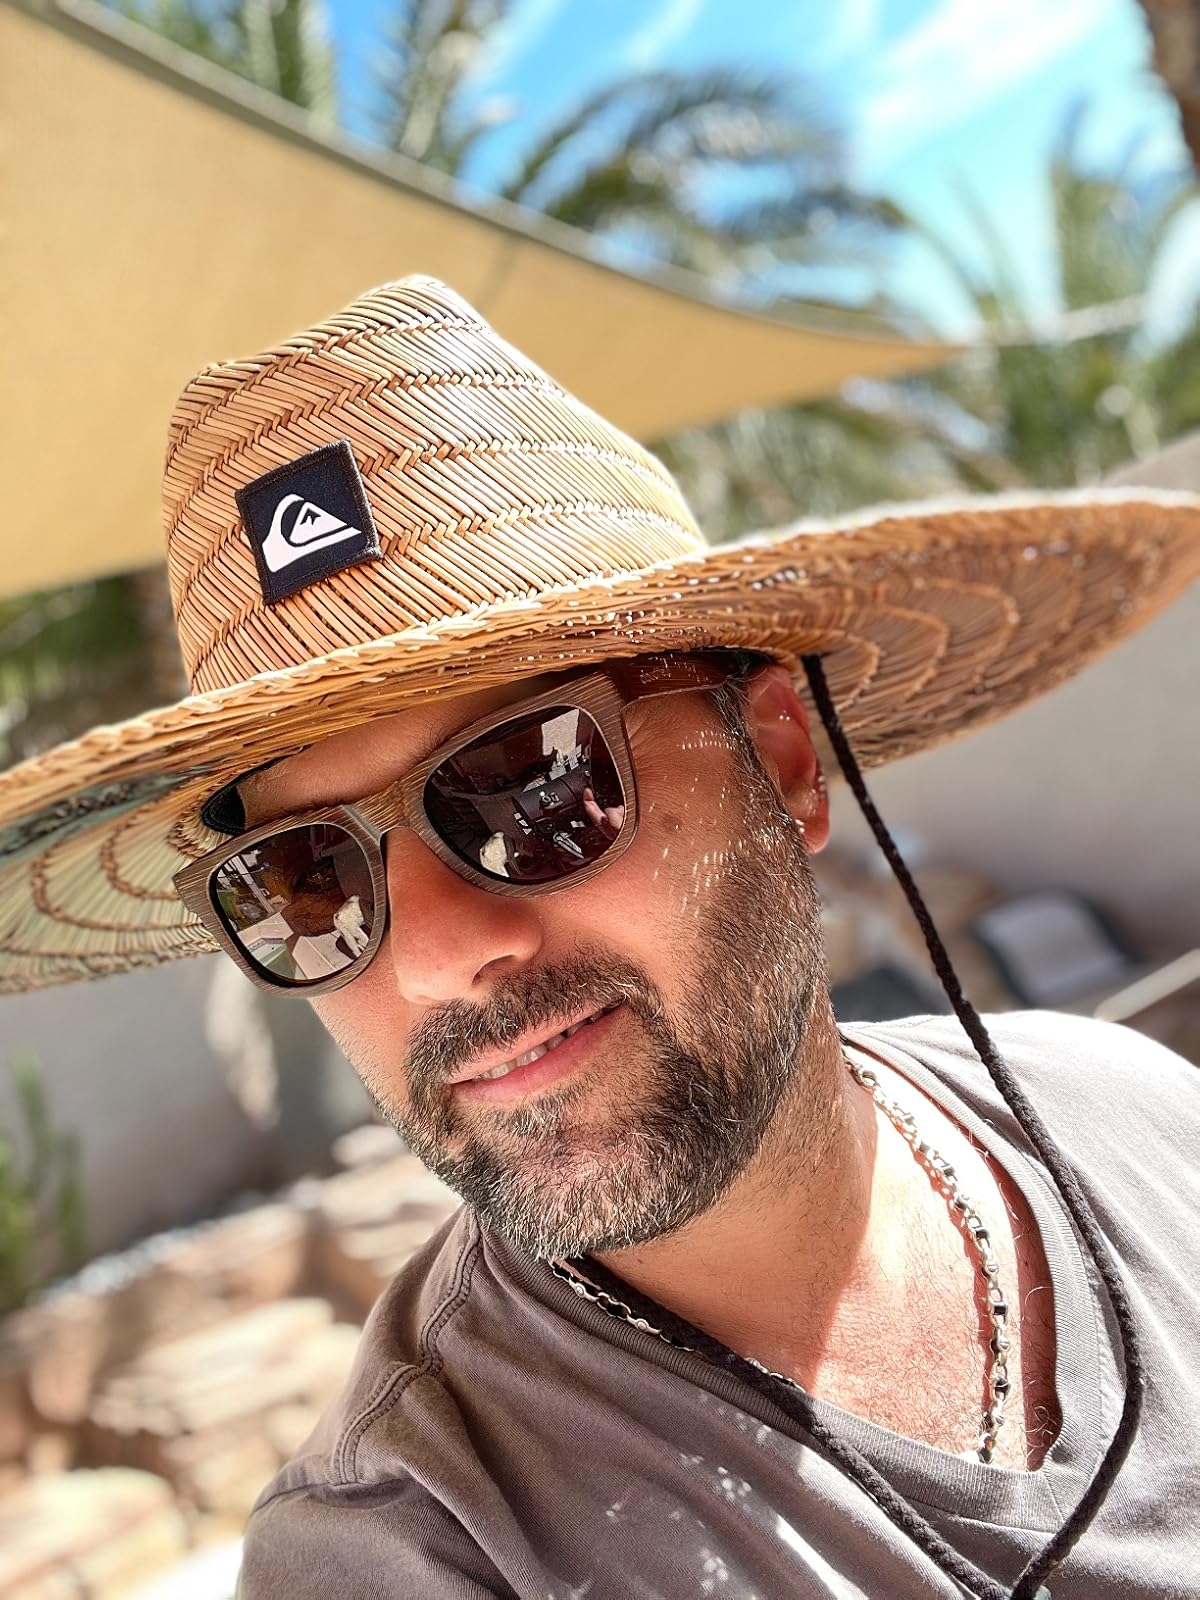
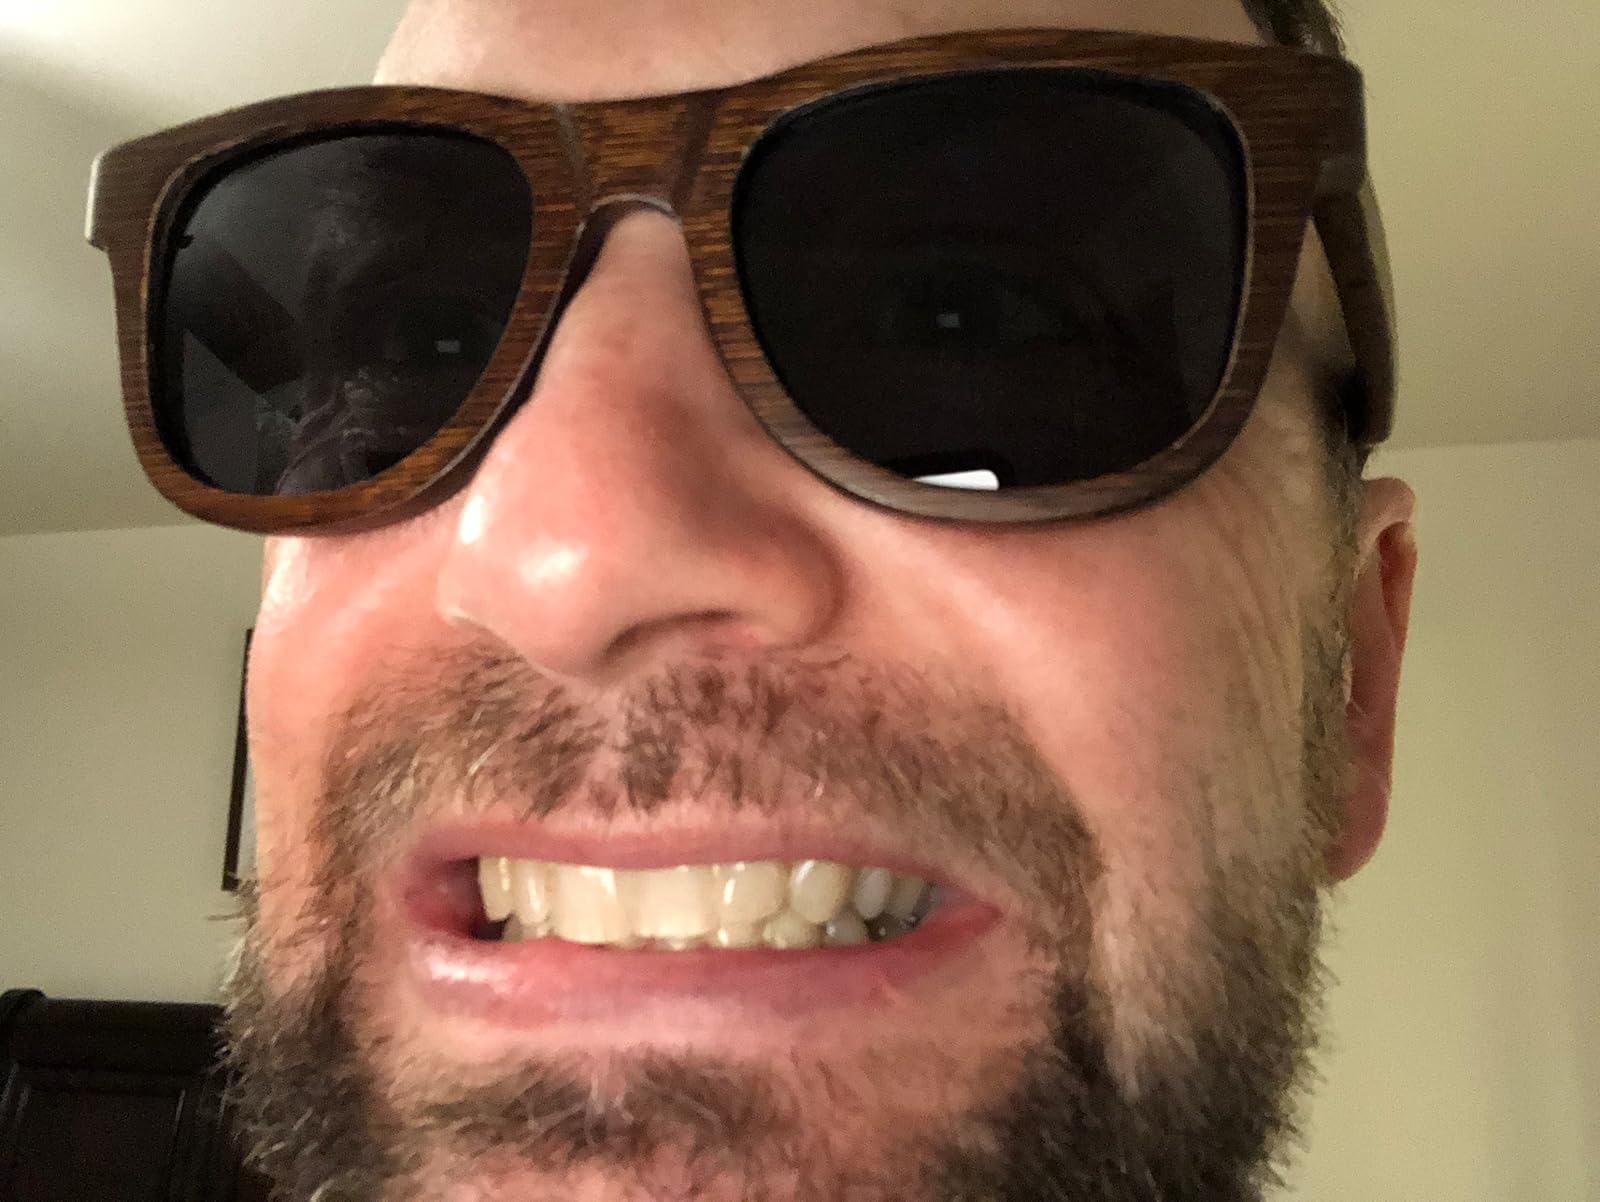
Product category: accessories_sunglasses
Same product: yes